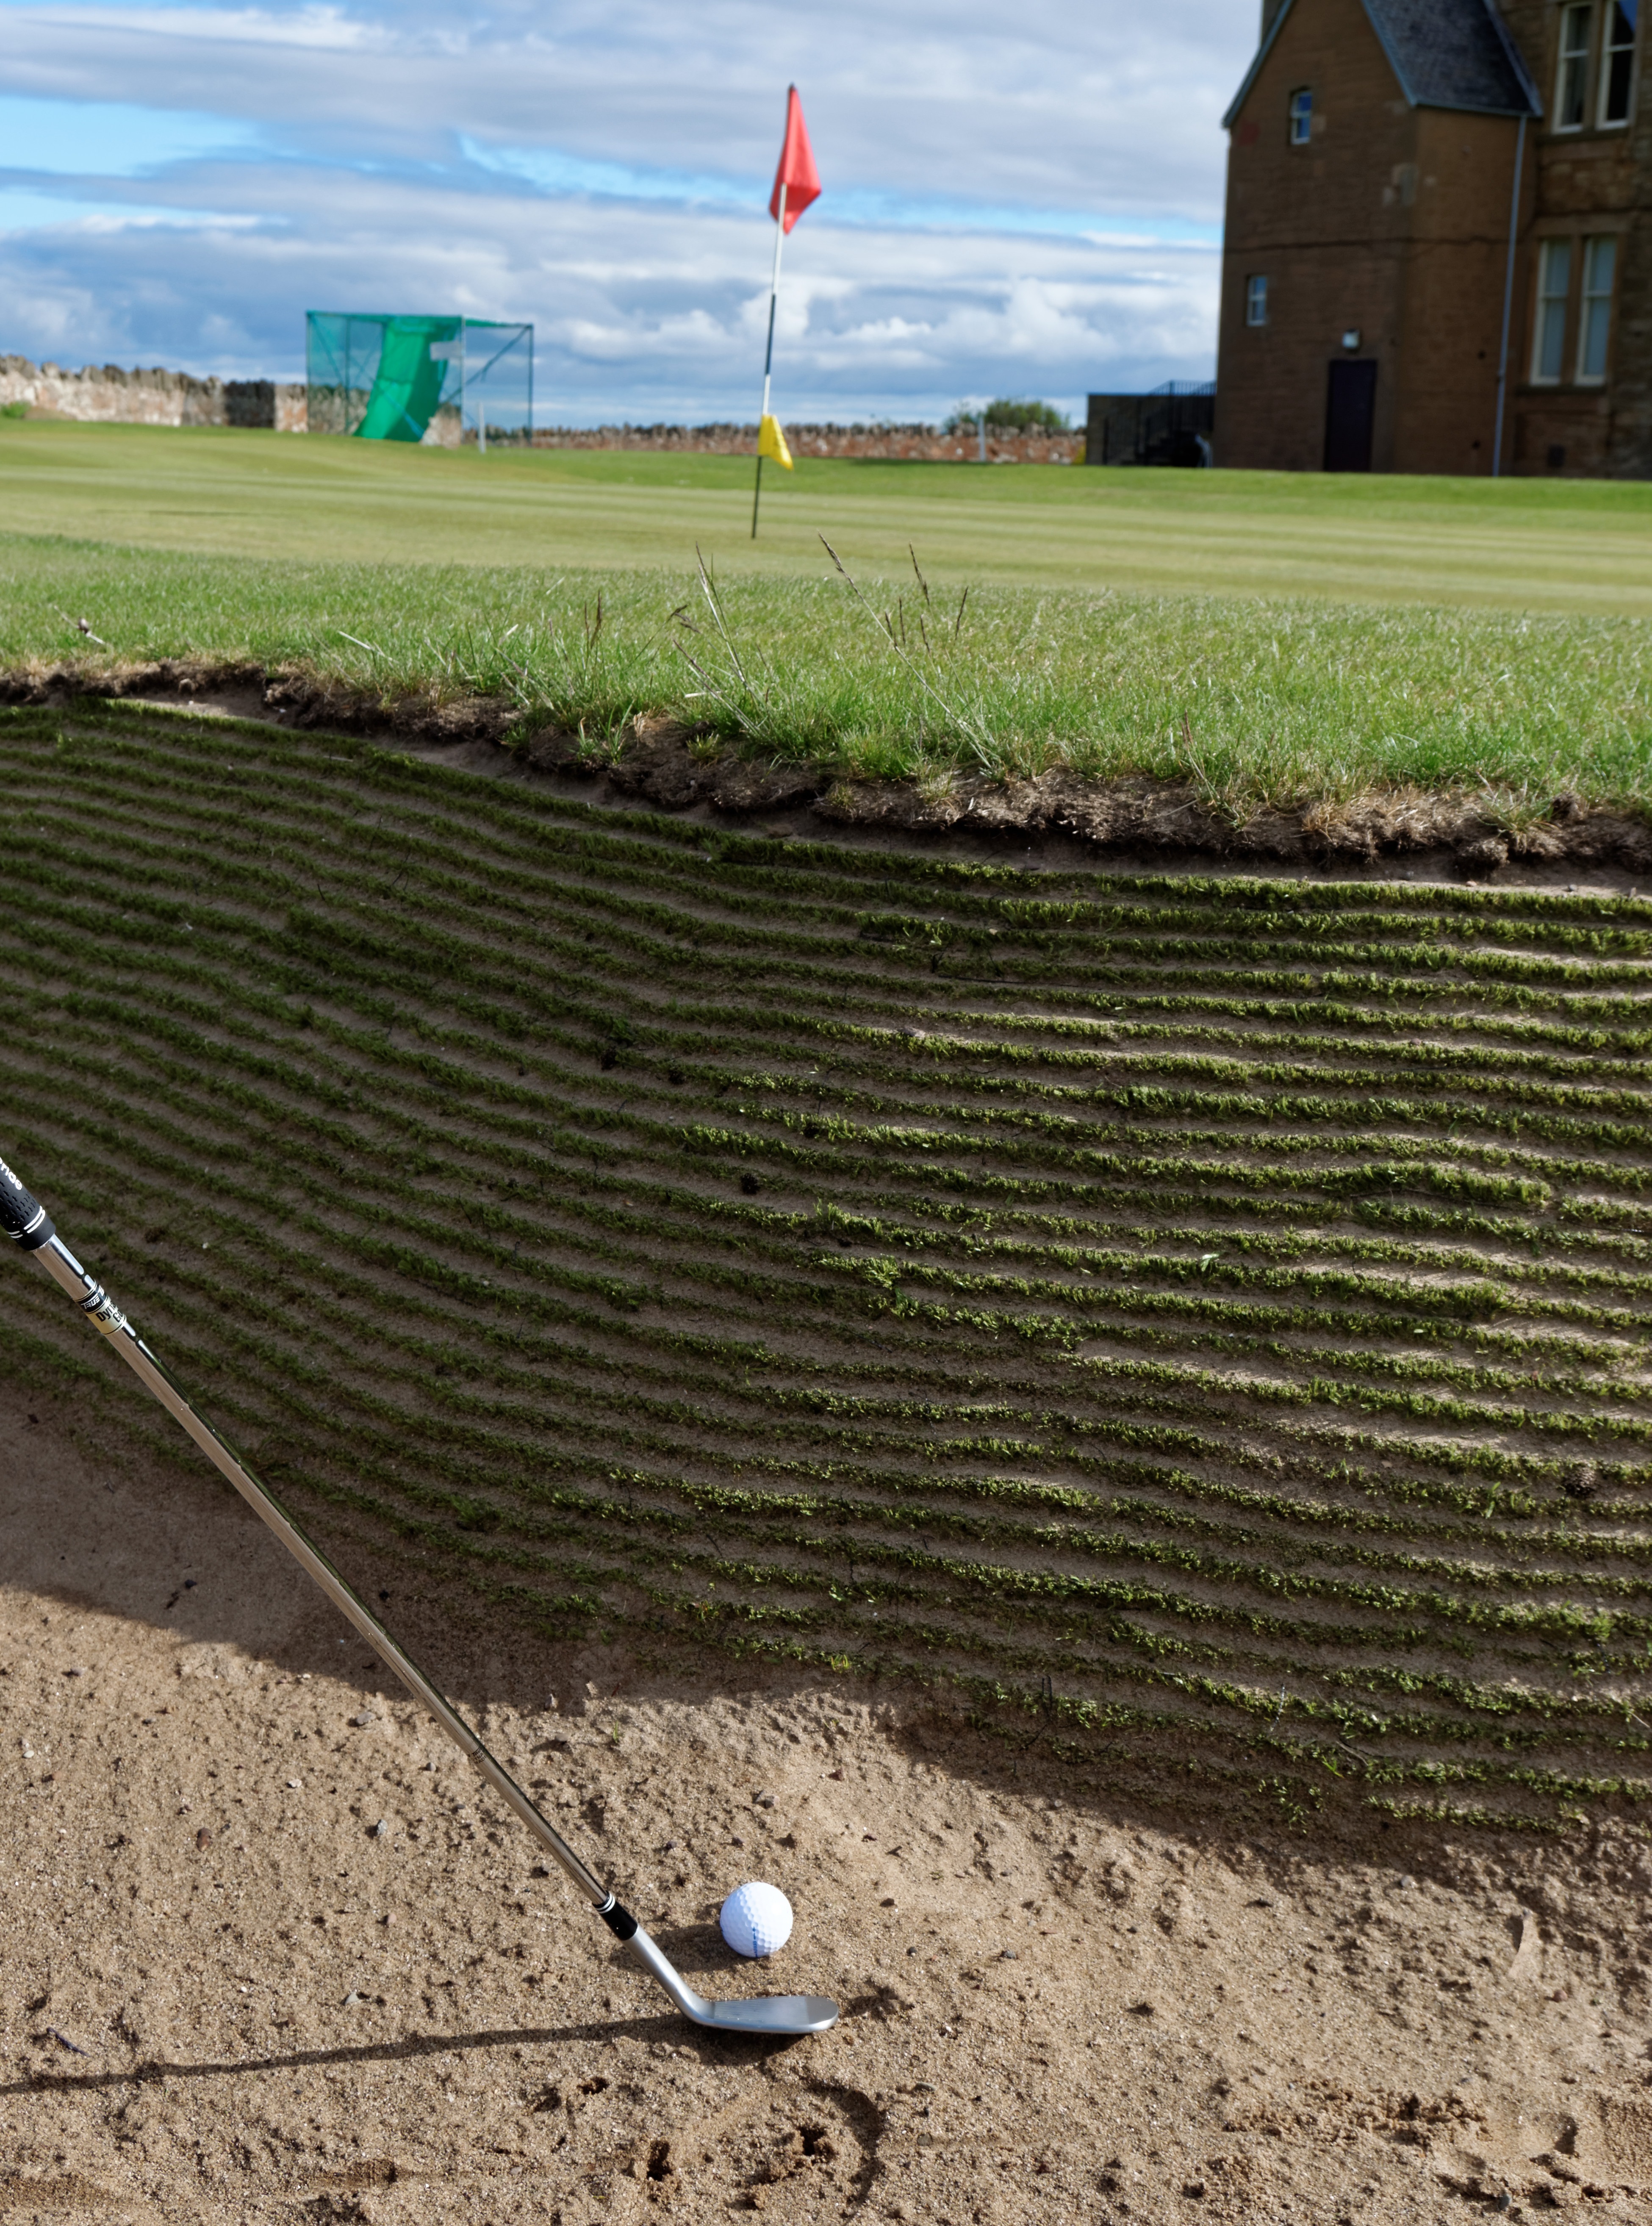
grass, outdoor, sand, sky, sport, field, farm, game, play, wind, building, wall, recreation, green, flag, soil, club, agriculture, leisure, stadium, player, golf, activity, energy, golfing, golf ball, golf club, ball, course, tee, fairway, hobby, bunker, rural area, golfer, flagstick